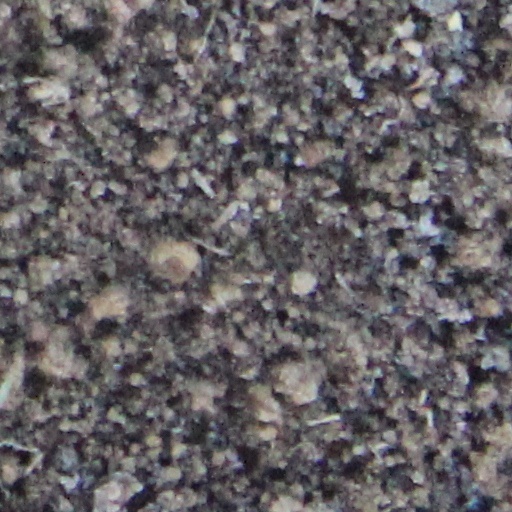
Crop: wheat